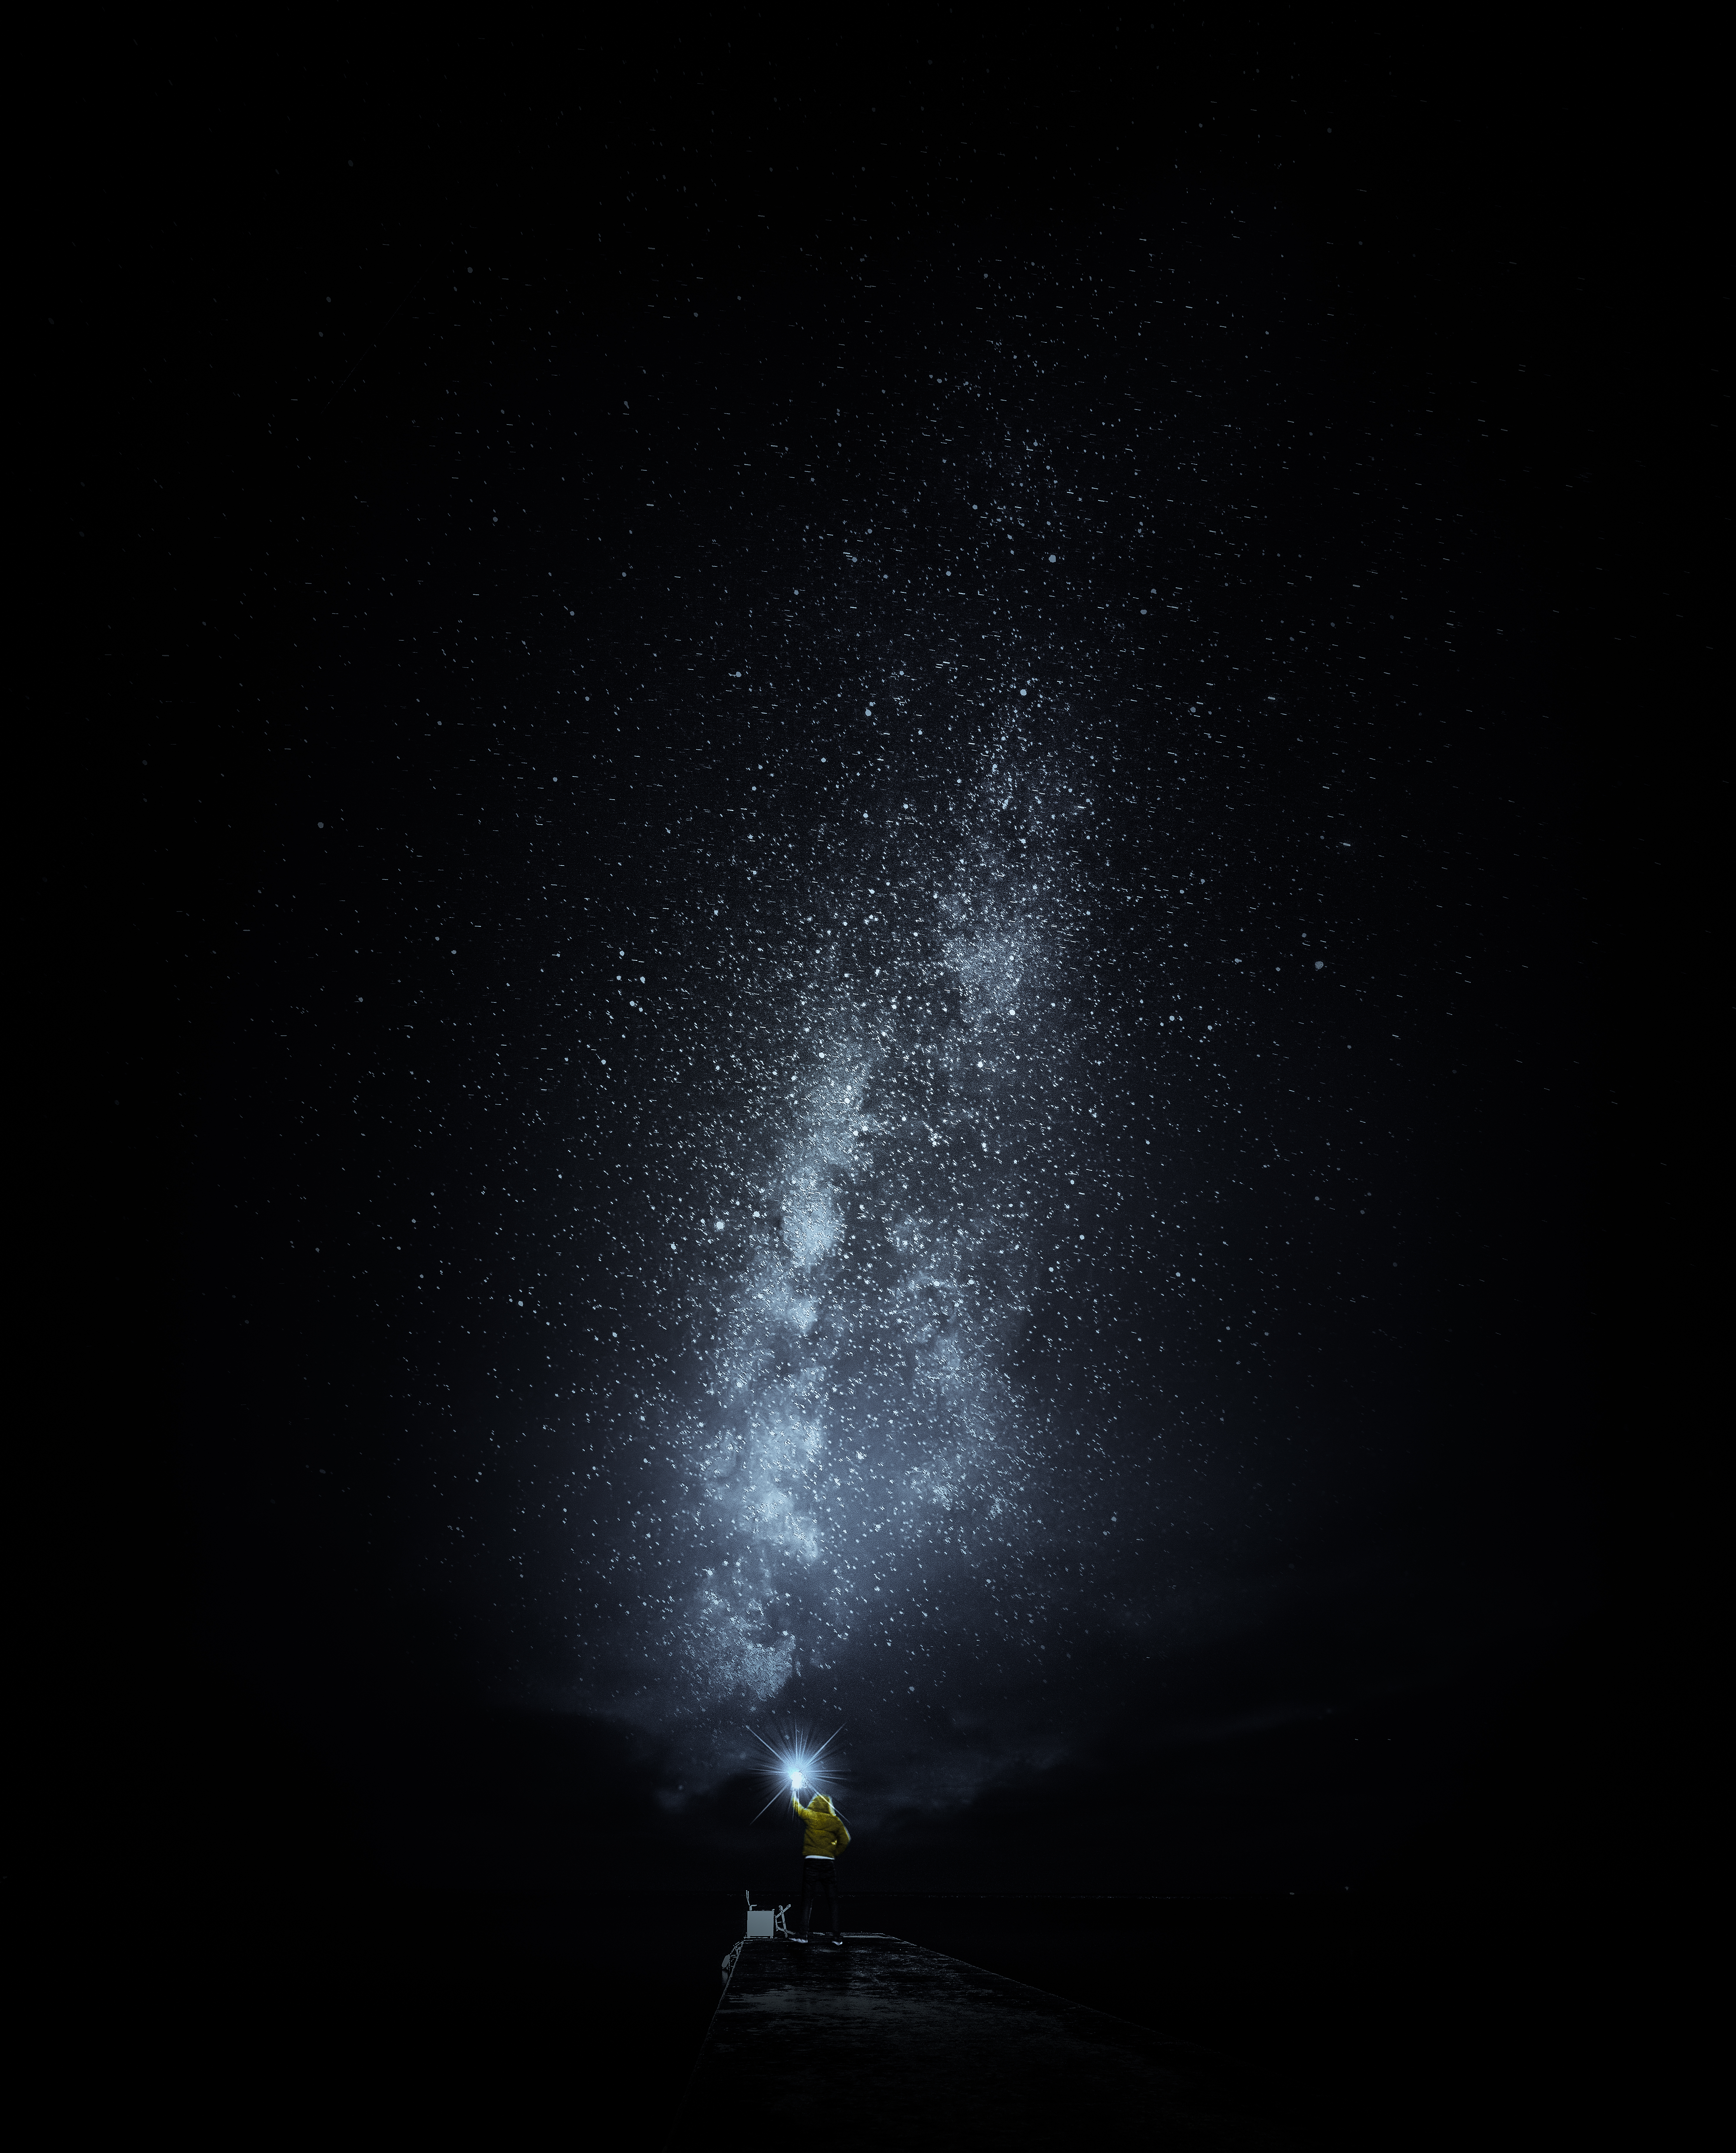
milkyway, black, nature, night, atmosphere, darkness, light, sky, atmosphere of earth, photography, water, phenomenon, computer wallpaper, midnight, space